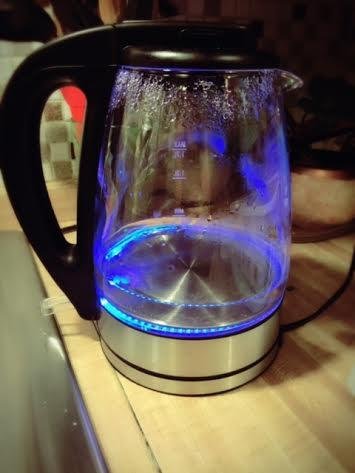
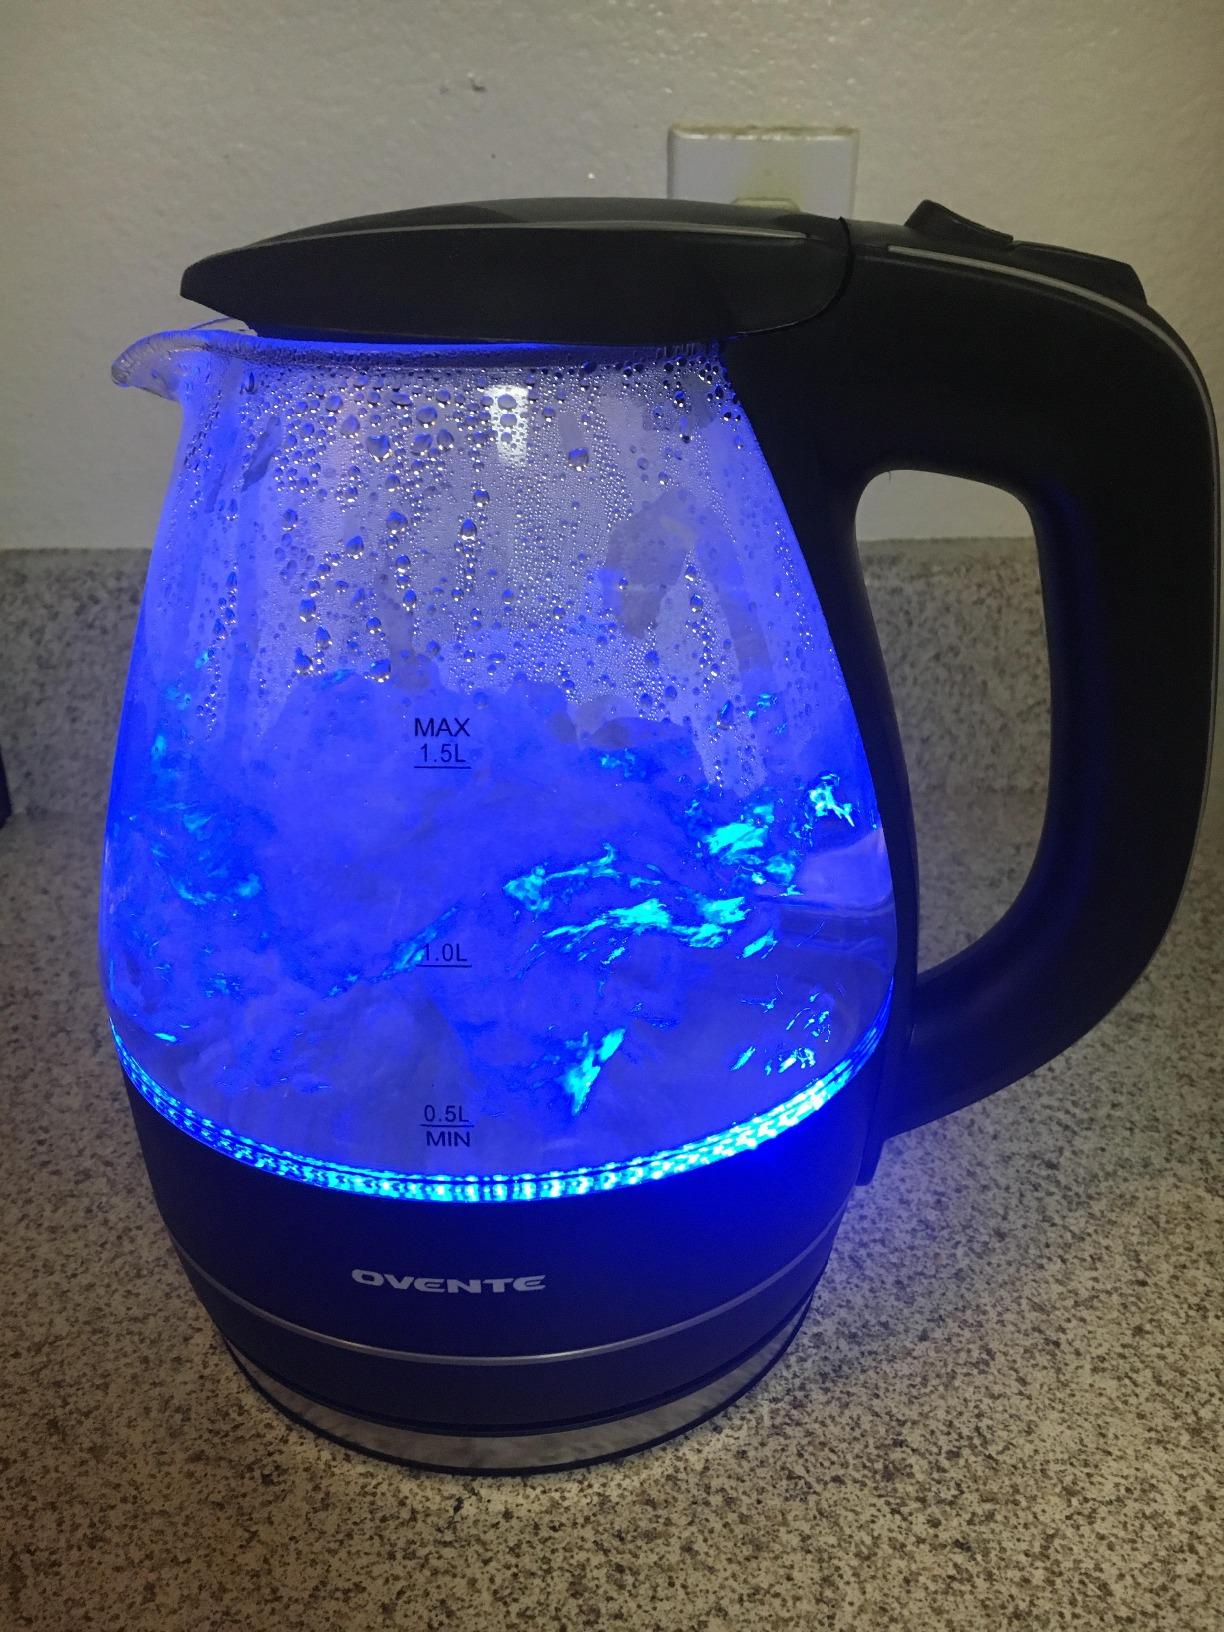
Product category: items_kettle
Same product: no